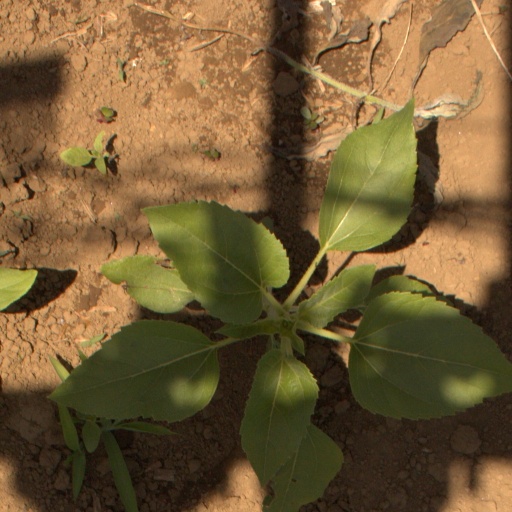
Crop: Jerusalem artichoke